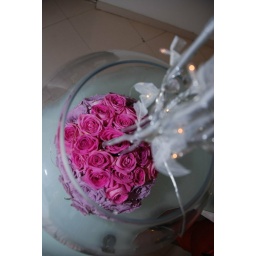
roses in a fish bowl